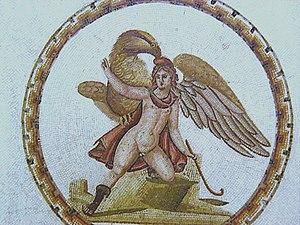
Le musée archéologique de Sousse est un musée tunisien situé dans la ville de Sousse, l'ancienne Hadrumète. Il possède la plus grande collection de mosaïques de Tunisie après celle du musée national du Bardo.